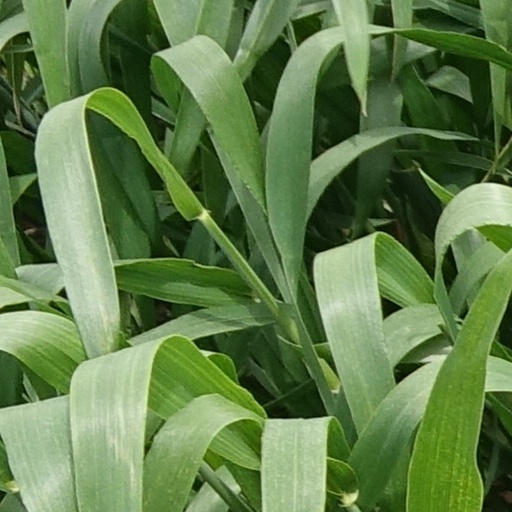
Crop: wheat